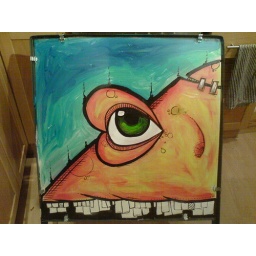
so..i was walking home.. drunkand this sign landed in my kitchn!well, it'd be rude not toso i didstill wet